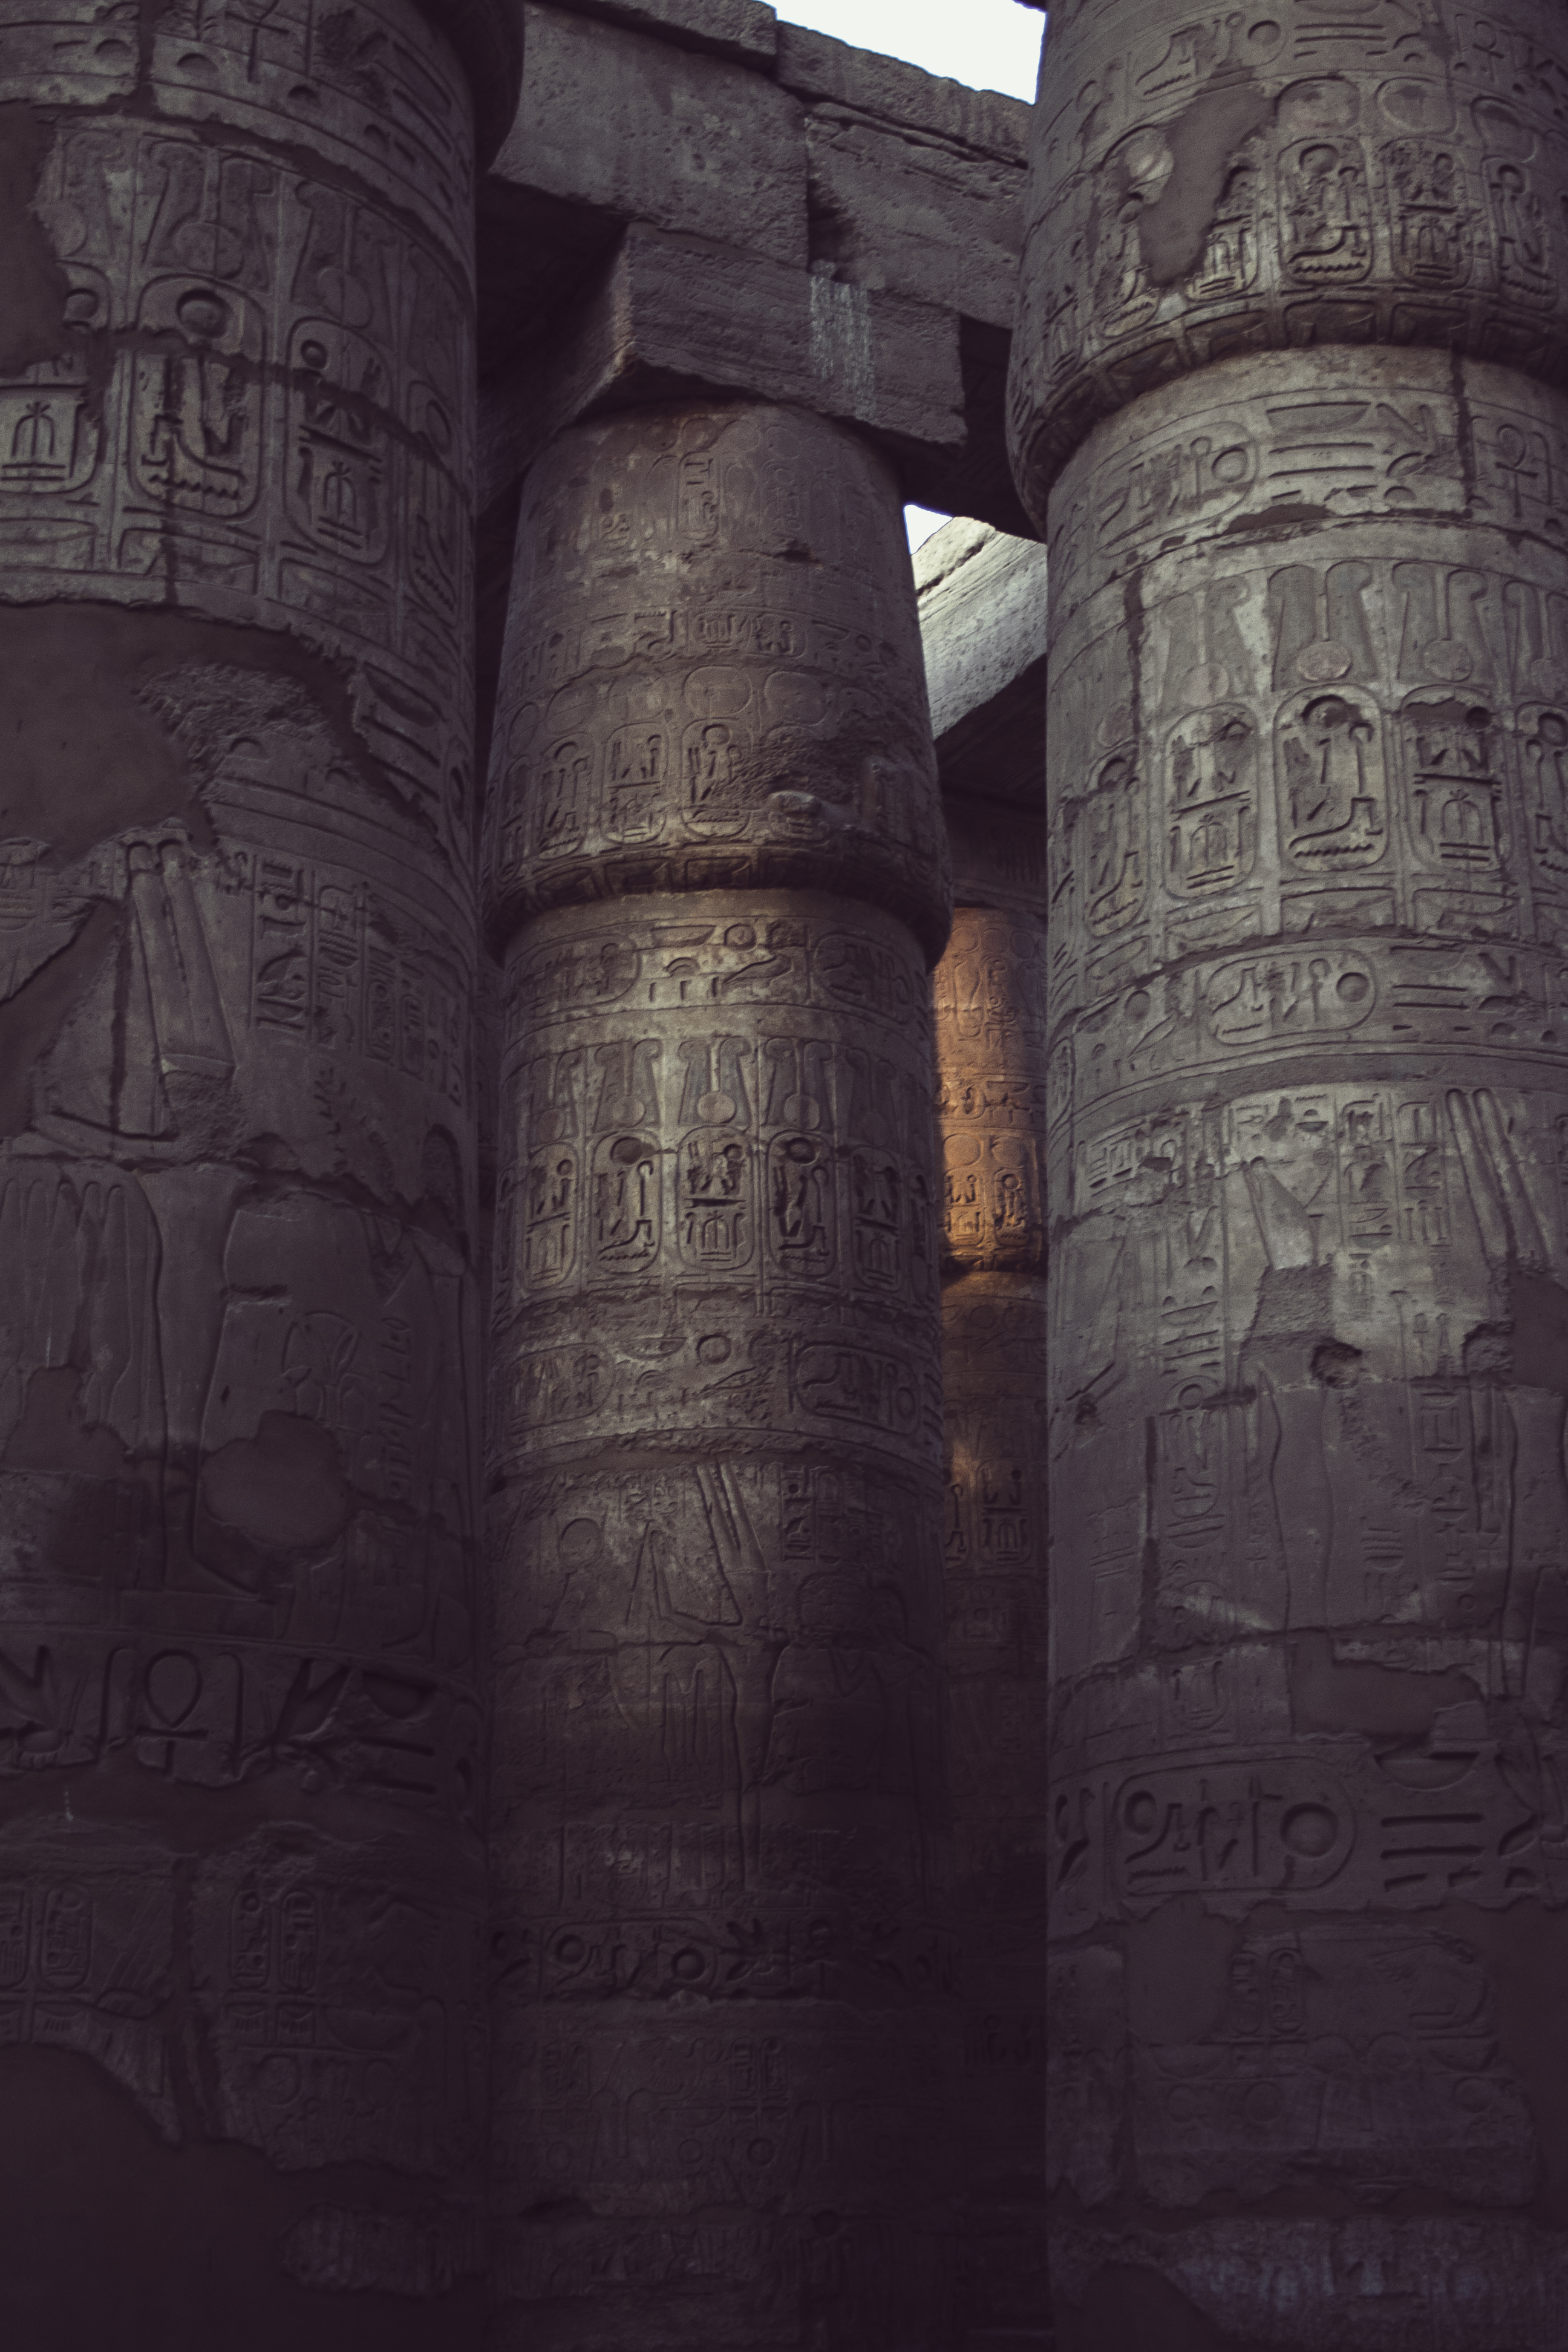
architecture, ancient, column, historic site, cylinder, ancient history